Kubote Historical Museum

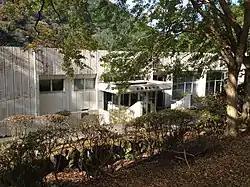

opened in Buzen, Fukuoka Prefecture, Japan in 1974. The collection includes some five thousand items relating to the "shugendō" practices of , a National Historic Site, and of Japan more generally and there is also material relating to Buzen Kagura, an Important Intangible Folk Cultural Property. In November 2017 the museum closed for several months for works on the ageing building and in February 2018 Buzen City appealed to the prefectural government for funds for a replacement facility.